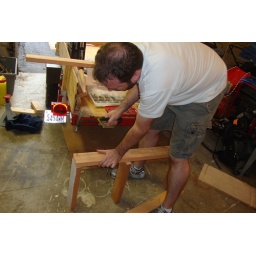
Finishing frame for short wall above hot water heater